Erlbacher Buildings

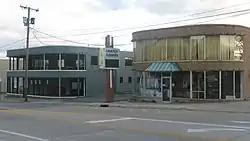
Erlbacher Buildings, April 2013

Erlbacher Buildings are two historic commercial buildings located at Cape Girardeau, Missouri. They were built in 1957–1958, and are two-story, long, narrow, flat-roofed Streamline Moderne style brick buildings with round corners on the façade and horizontal bands of windows.